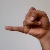
The image shows a hand gesture representing the letter 'J' in Indian Sign Language.